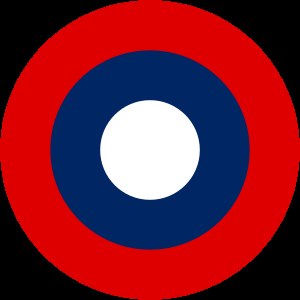
United States Air Force
1. verdenskrig
USA's flyvevåben, United States Air Force, er et af USA's fem værn.